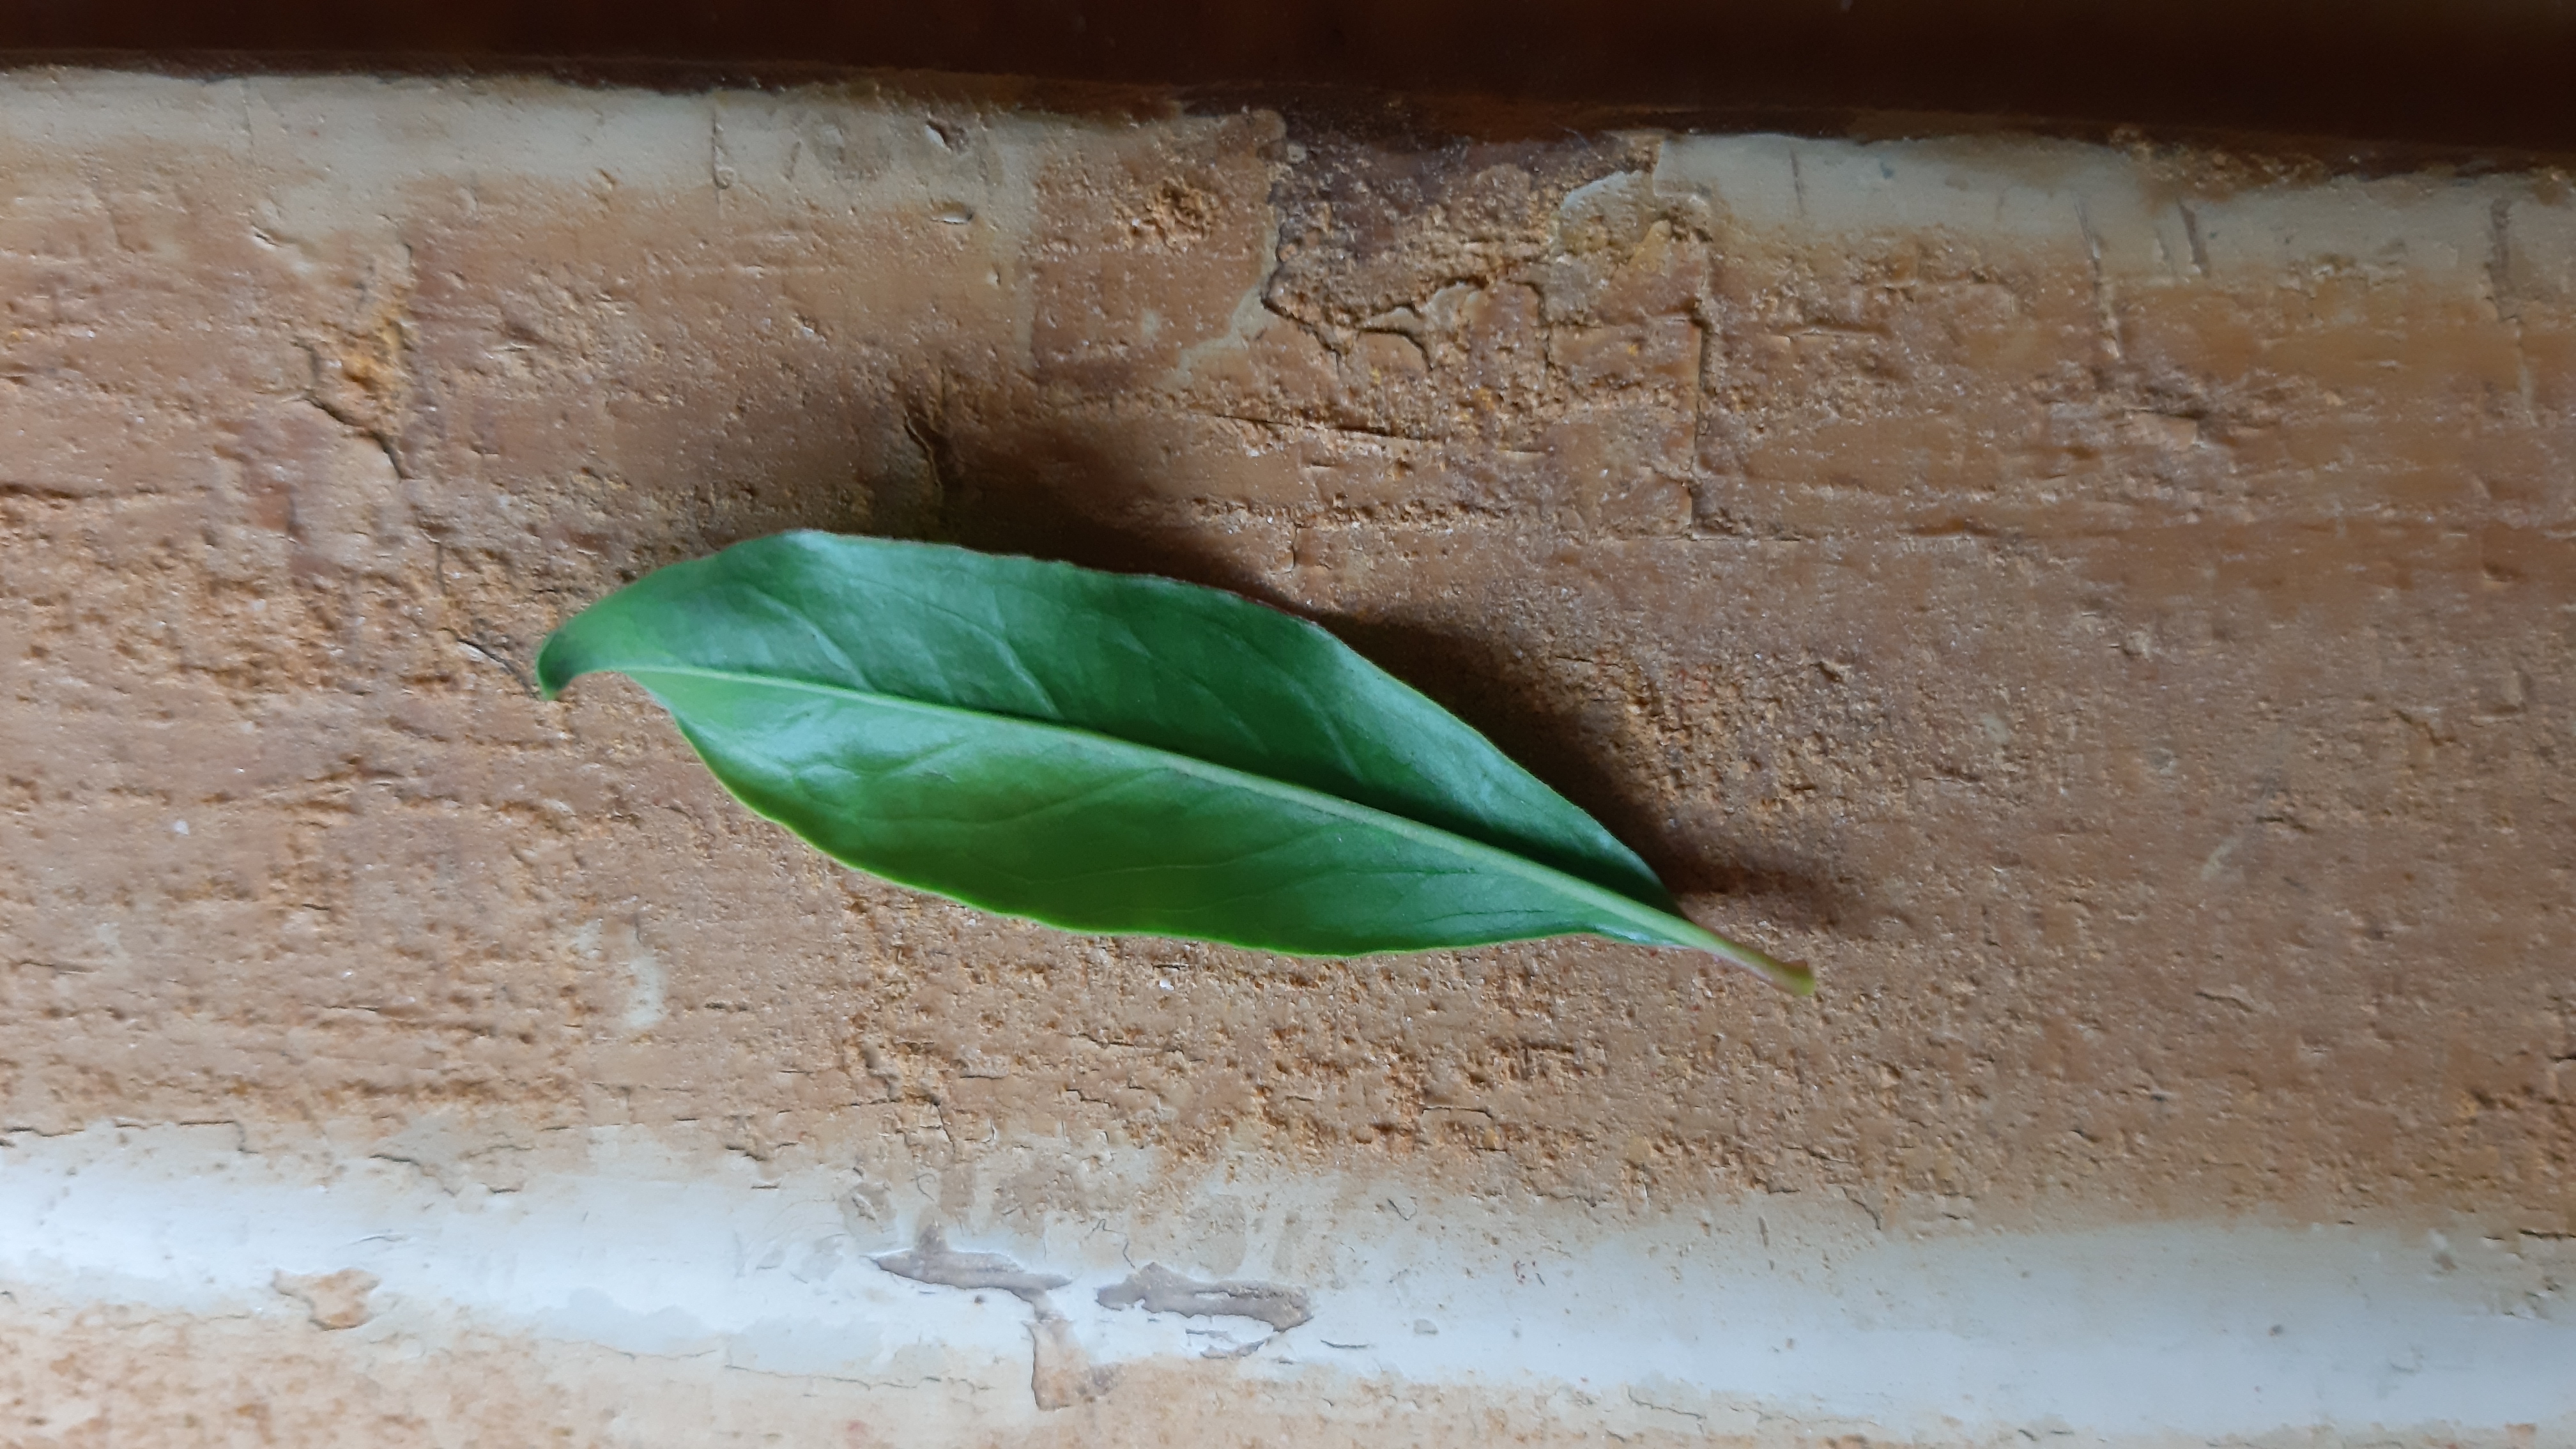
Plant: Pomoegranate